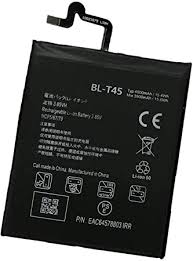
Waste category: battery